25 mm automatic air defense gun M1940 (72-K)

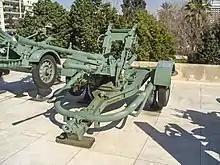
A surviving Hotchkiss 25 mm gun on display in Athens, Greece.

The French adopted the 25 mm Hotchkiss anti-aircraft gun for service in 1938, which had close muzzle velocity to that of the 72-K, used lighter projectiles, a lower rate of fire, and was fed from 15-round magazines, which took 3–4 seconds to change. However, the automatic mechanisms of the Hotchkiss gun was prone to failures, which often caused jams in combat. The Italian 20 mm Breda Model 35 and the Scotti gun both stand on a three-leg stand and are towed via a detachable two-wheel carriage. Both guns have close, but rather inferior ballistic performances to the 72-K, but come with better feed systems; the Scotti gun feeds from ammunition drums, while the Breda gun feeds from twelve-round clips which are loaded from one side and exits from the other to eject spent shell casings. Though inferior in terms of convenience of reloading, the Italian guns are superior to the 72-K in their smaller dimensions and lighter weights.